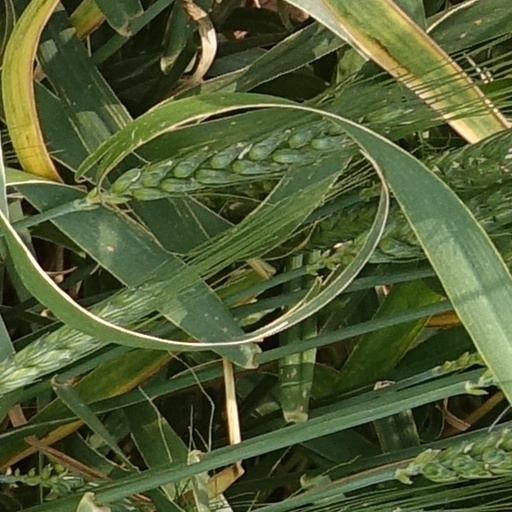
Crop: wheat